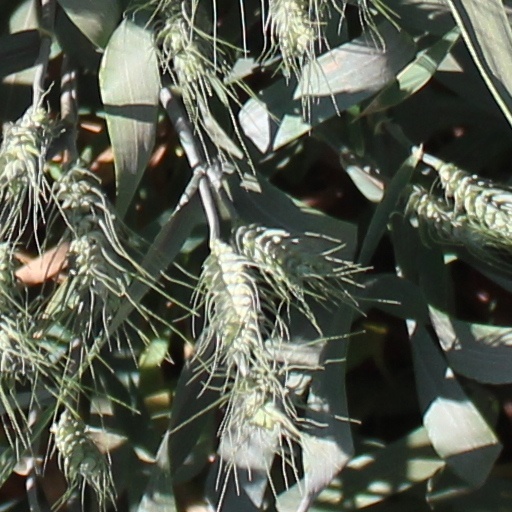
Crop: wheat